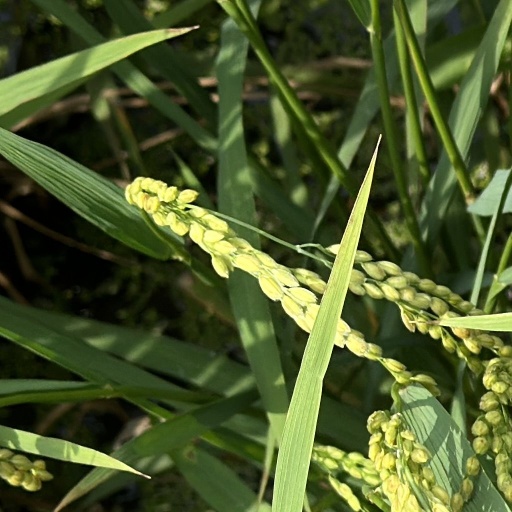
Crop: rice